Edward Michael Wigglesworth

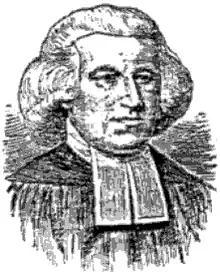

Edward Michael Wigglesworth (1691/1692 – 1765) was a clergyman, teacher and theologian in Colonial America. His father was clergyman and author Michael Wigglesworth (1631–1705).